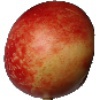
Label: nectarine